Thomas Whittemore (Universalist)

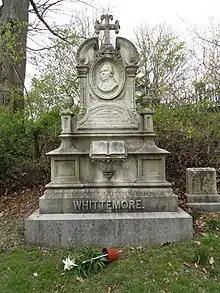
Thomas Whittemore grave, Mount Auburn Cemetery

Thomas Whittemore (January 1, 1800 – March 21, 1861, in Cambridge, Massachusetts) was a Christian Universalist author, speaker and influential member of the Universalist Church of America. He founded and was the editor of "The Trumpet and Universalist" magazine, which succeeded the "Universalist" magazine of Hosea Ballou in 1828.